Telling Lies (video game)

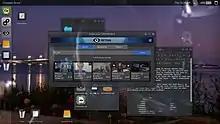
"Telling Lies" is played out on a virtual desktop computer screen with its own operating system. The reflection of the player-character can be seen off the virtual monitor.

Barlow describes "Telling Lies" as a "desktop thriller" like "Her Story", where the player becomes involved in a drama that is played out through stored video clips and other information presented on a virtual computer desktop. "Telling Lies" provides the player with numerous video segments that in the game's narrative, cover a two-year period and which have been stored on a stolen hard-drive taken from the National Security Agency. The player has the ability to search the hundreds of video segments on keywords as to piece together timelines, events, and interactions, all to try to understand why the four central people have been the subject of electronic surveillance, as well as the nature of the player-character's role in these events; this character appears female and can be seen in a virtual reflection of the in-game computer screen to the actual player. These clips only provide the video and audio from one side of the conversation, requiring the player to determine which clips may match the other participants, as well as potential interactions with around 30 other people. Players can scroll forwards and backwards within segments, highlight certain words in the video subtitles to use as search, and keep notes within an in-game memo pad. The player only has a limited amount of time within a single playthrough to scan material from the hard-drive, and would have to restart from scratch (losing all notes and bookmarks) if they want to see more. Barlow estimated that the content within "Telling Lies" is about four to five times longer than "Her Story". There are three different endings that the player may reach through the game, depending on which character's videos they explored most frequently.